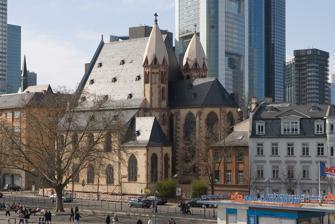
Building: St. Leonhard, Frankfurt
Country: Germany
Year built: 1219
Church in Frankfurt, Germany St. Leonhard The church from the bridge Eiserner Steg 50°06′32″N 8°40′49″E / 50.1089°N 8.6802°E / 50.1089; 8.6802 Location Frankfurt , Germany Denomination Catholic Website www .dom-frankfurt .de /leonhard / History Dedication St. Leonhard Consecrated 1219 ( 1219 ) Administration Diocese Limburg Floor plan St. Leonhard is a parish of the Roman Catholic Church in Frankfurt , Hesse , Germany. Its historic church dates to 1219, when it was erected in the centre of the town close to the river Main , as a Romanesque-style basilica . From 1425, it was remodeled to a hall church in late Gothic style . St. Leonhard was the only one of nine churches in the Old Town that survived World War II almost undamaged. Today, the parish is part of the Domgemeinde ( Cathedral parish) and serves as the parish church of English-speaking Catholics. It is a monument of Frankfurt's history as well as church history and medieval crafts. History Gothic choir with stained-glass windows, 2008 The church began as a Romanesque style basilica 1219, built in the centre of the town close to the river Main . It is dedicated to St. Leonhard . It featured twin steeples and a richly decorated portal to the north. The church was remodelled c. 1425 with a late Gothic choir , possibly after a design by Madern Gerthener , with extant balconies and stained-glass windows from c. 1435. The church was expanded to a hall church in late Gothic style with four aisles between 1508 and 1520. A chapel in the south was added by H. Baltz c. 1515. In 1792, French troops occupied the building, used it for storage, and sold much of its furniture. The church was the only one of nine churches in the Old Town that was almost completely undamaged during World War II. Today, the parish is part of the Domgemeinde ( Cathedral parish) and serves as the parish church of English-speaking Catholics. It is a monument of Frankfurt's history as well as church history and medieval crafts. The interior of the church has been under restoration since 2011. During this time, services are held at the cathedral and at the Heilig-Geist-Kirche . Excavations revealed a stone statue called Atzmann, which served as a stand for liturgical music. Similar stands are found in the Frankfurt Cathedral, Limburg Cathedral and Naumburg Cathedral . Five of the Gothic window panes were moved to a convent in Heidelberg in the 18th century, but are planned to be returned to their original position. One of them shows the patron saint. Literature Wolfgang Klötzer, Gottfried Frenzel, Ingeborg Limmer (ill.): St. Leonhard zu Frankfurt am Main. Karl Robert Langewiesche Nachfolger, Königstein im Taunus 1982. Matthias Theodor Kloft: St. Leonhard Frankfurt am Main. 4th ed. Schnell & Steiner Kunstführer No. 2196, Regensburg, ISBN 3-7954-5944-3 . Herbert Natale: Die St. Leonhardskirche im Spiegel der Frankfurter Stadt- und Kirchengeschichte. In: Archiv für mittelrheinische Kirchengeschichte. 18. Jahrgang, Jaeger Druck GmbH, Speyer 1966. References